International Alpine Trial

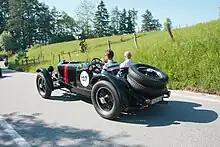

The International Alpine Trial (""Coupe Internationale des Alpes"") was a "Time-Speed-Distance" motor sport rally held annually (with exceptions) between 1928 and 1936. It was one of the earliest international motorsport event of its kind and covered a distance of approximately 2,000 kilometers over an Alpine route, usually including Italy, France, Switzerland and, till 1933, Austria and Germany.